Soldaderas

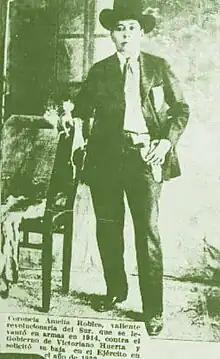
Amelio Robles Avila, "coronela" in the Revolutionary Army of the South

An important role that women played during the Mexican Revolution's violence was as nurses. Most were likely anonymous, and nursed without being part of a formal organization or equipment. However, a significant figure was Elena Arizmendi Mejia, who created the Neutral White Cross when the Red Cross refused to treat revolutionary soldiers. Arizmendi was from an elite family and knew Francisco Madero before he was president. The Neutral White Cross leadership attempted to oust her from leadership when she was photographed in the pose of a soldadera or coronela, with crossed bandoliers, supposedly as a joke for her paramour, José Vasconcelos, later to become Minister of Public Education in the Obregón government.